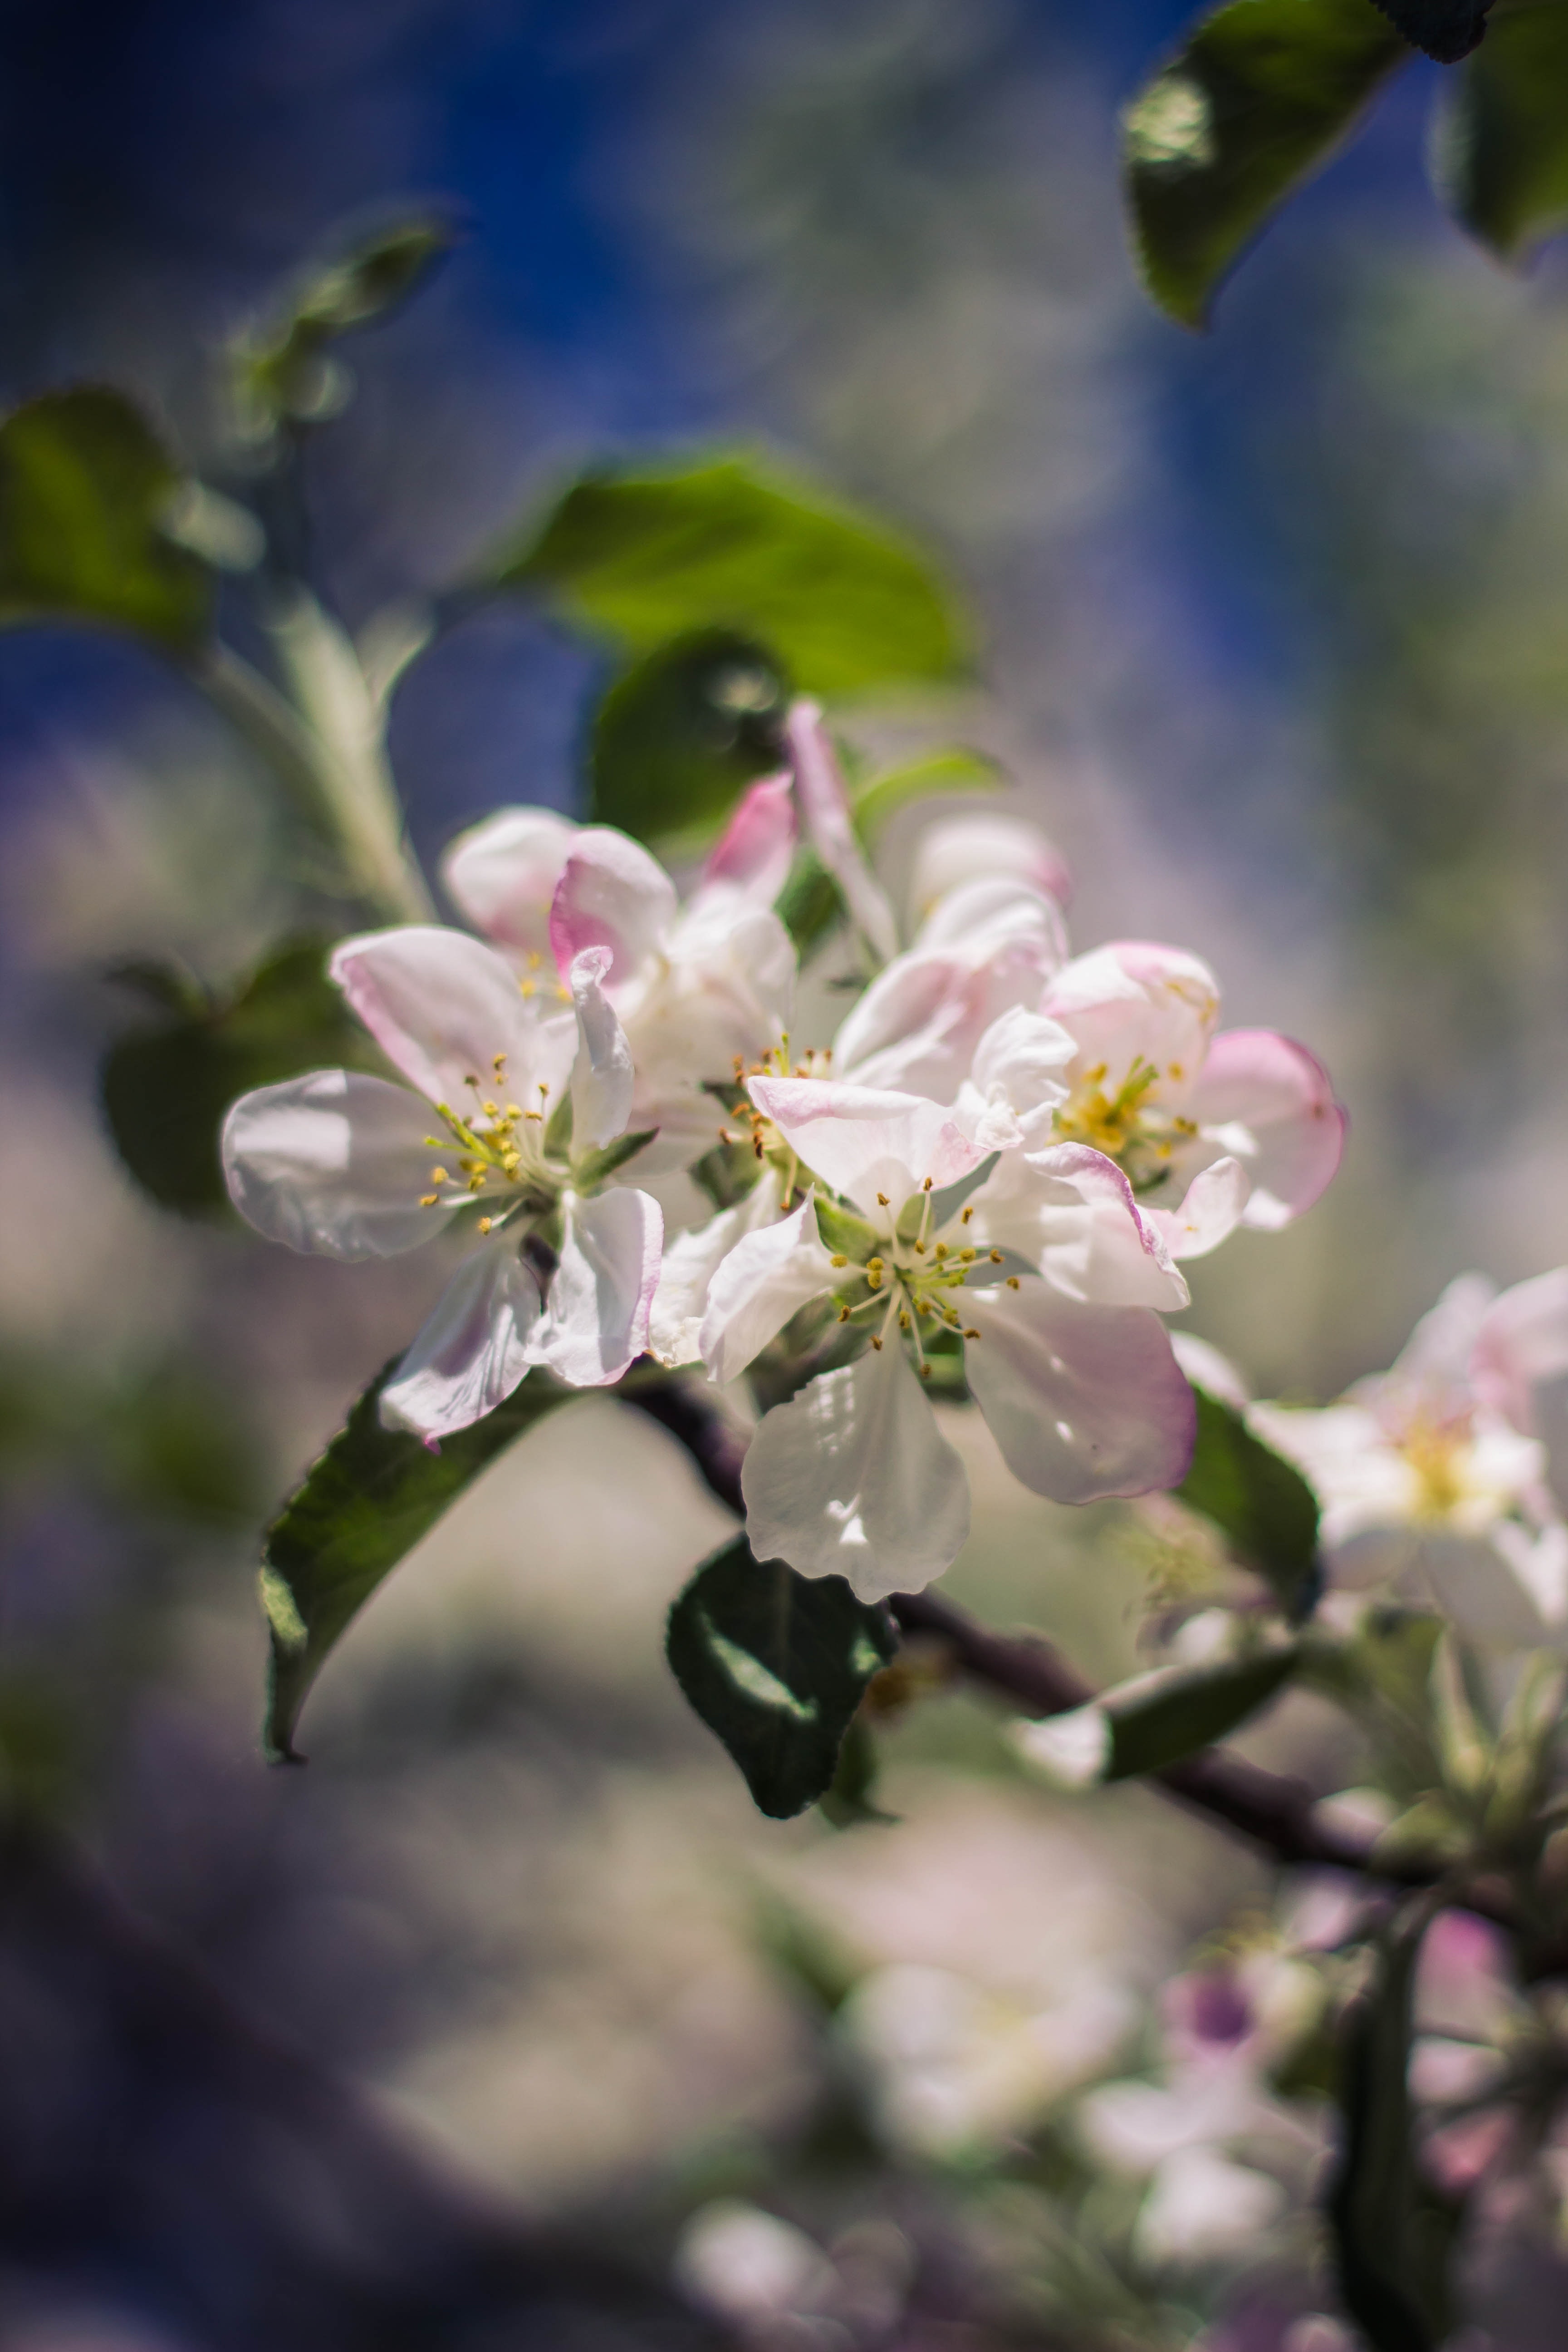
flower, white, spring, blossom, petal, plant, branch, flowering plant, tree, sky, twig, malus, cherry blossom, prunus